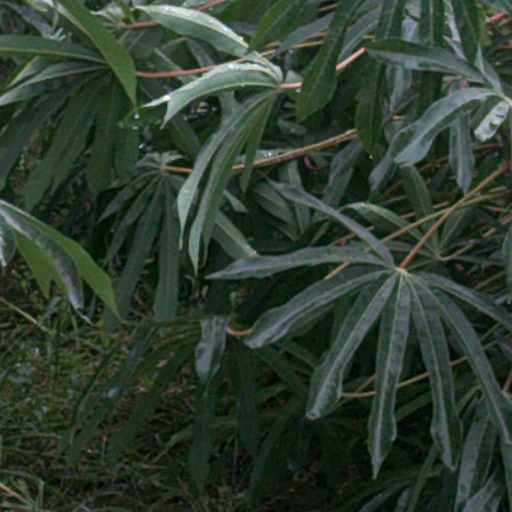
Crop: cassava